Hydrogen-powered aircraft

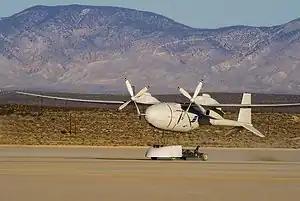
The hydrogen powered Boeing Phantom Eye UAV first flew on 1 June 2012.

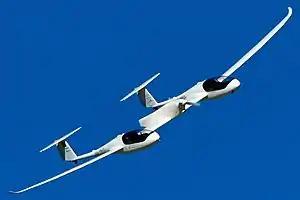
the hydrogen fuel cell-powered HY4 made its first flight in 2016.

In February 1957, a Martin B-57B of the NACA flew on hydrogen for 20 min for one of its two Wright J65 engines rather than jet fuel. On 15 April 1988, the Tu-155 had a hydrogen fuel tank installed in the fuselage, and used a hydrogen fuelled engine in one nacelle, the other two engines were standard an adapted Tu-154 airliner.